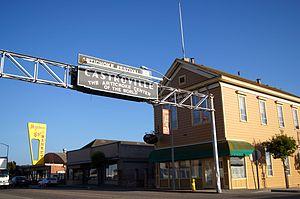
Castroville est une census-designated place du comté de Monterey, dans l’État de Californie, aux États-Unis. Castroville se trouve à 14 kilomètres au nord de Salinas. Sa population s’élevait à 6 481 habitants lors du recensement de 2010, dont près de 86 % de Mexicano-Américains.